Teri Polo

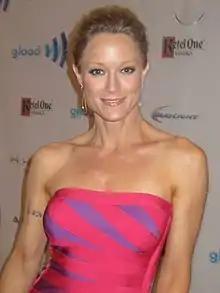
Polo at 2014 GLAAD Media Awards

Theresa Elizabeth Polo (born June 1, 1969) is an American actress. She starred as Pamela Martha Focker (née Byrnes) in the "Meet the Parents" trilogy, Helen Santos in "The West Wing", and played the role of police officer Stef Adams Foster in the Freeform series "The Fosters" (2013–2018) and its spinoff "Good Trouble" (2019–2024).